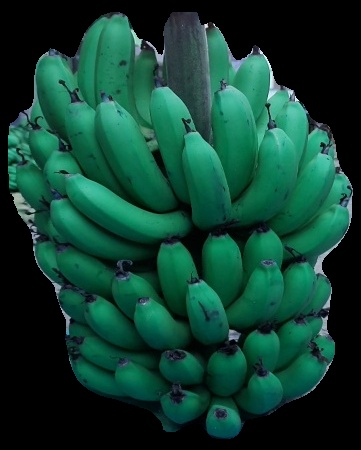
Variety: pachbale
Grade: grade2